Battle of Buna–Gona: Allied forces and order of battle

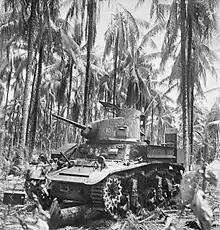
An M3 tank bellied on a log and temporarily disabled. The original source indicates that this log had been deliberately intended as an improvised tank trap. An anti-tank mine had been placed beside the log. AWM013932

The doctrine relating to the employment of close air support by Allied forces was in its infancy and the Buna–Gona battlefield posed particular problems due to the nature of the fighting and the terrain. The dense vegetation and camouflaged positions made identifying ground targets and distinguishing friendly positions extremely difficult. Procedures and protocols for co-ordination and control of close air support had not been developed. There were numerous instances of "friendly fire". This led to the development of procedures which differentiated between targets in "close support", requiring close co-ordination with ground troops, and "targets in depth", where the air force could operate freely, without risk of endangering friendly forces.